Old Sundanese language

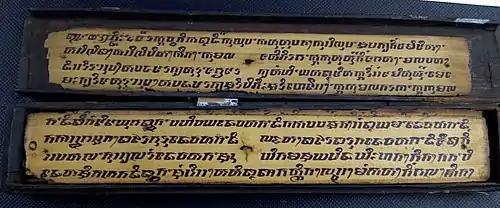
in Old Sundanese "Sanghyang Raga Dewata", collection of Sribaduga Museum, Bandung.

Texts containing Sundanese in prose include "Sanghyang Siksa Kandang Karesian", "Amanat Galunggung","" "Sanghyang Sasana Maha Guru", and "Sanghyang Raga Dewata". The following are examples of sentences used in the "Amanat Galunggung".""